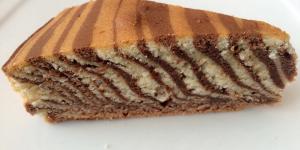
torta cebra